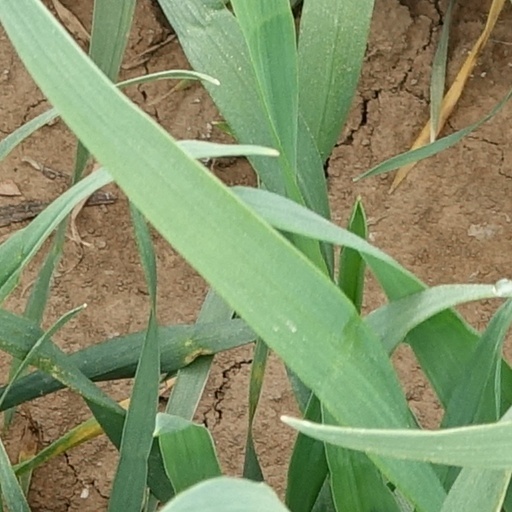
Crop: wheat